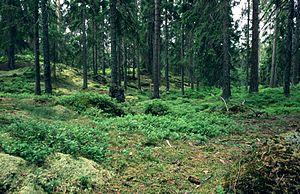
The Legend of Zelda: Breath of the Wild est un jeu d'action-aventure développé par la division Nintendo EPD, assisté par Monolith Soft, et publié par Nintendo le 3 mars 2017 sur Nintendo Switch lors du lancement de la console, ainsi que sur Wii U dont il est le dernier jeu produit par Nintendo. C'est le dix-neuvième jeu de la franchise The Legend of Zelda.